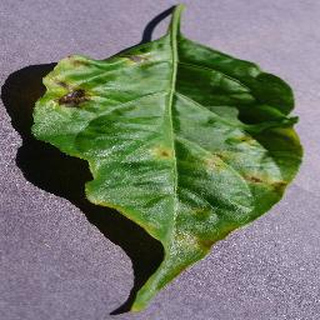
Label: bell_pepper_bacterial_spot